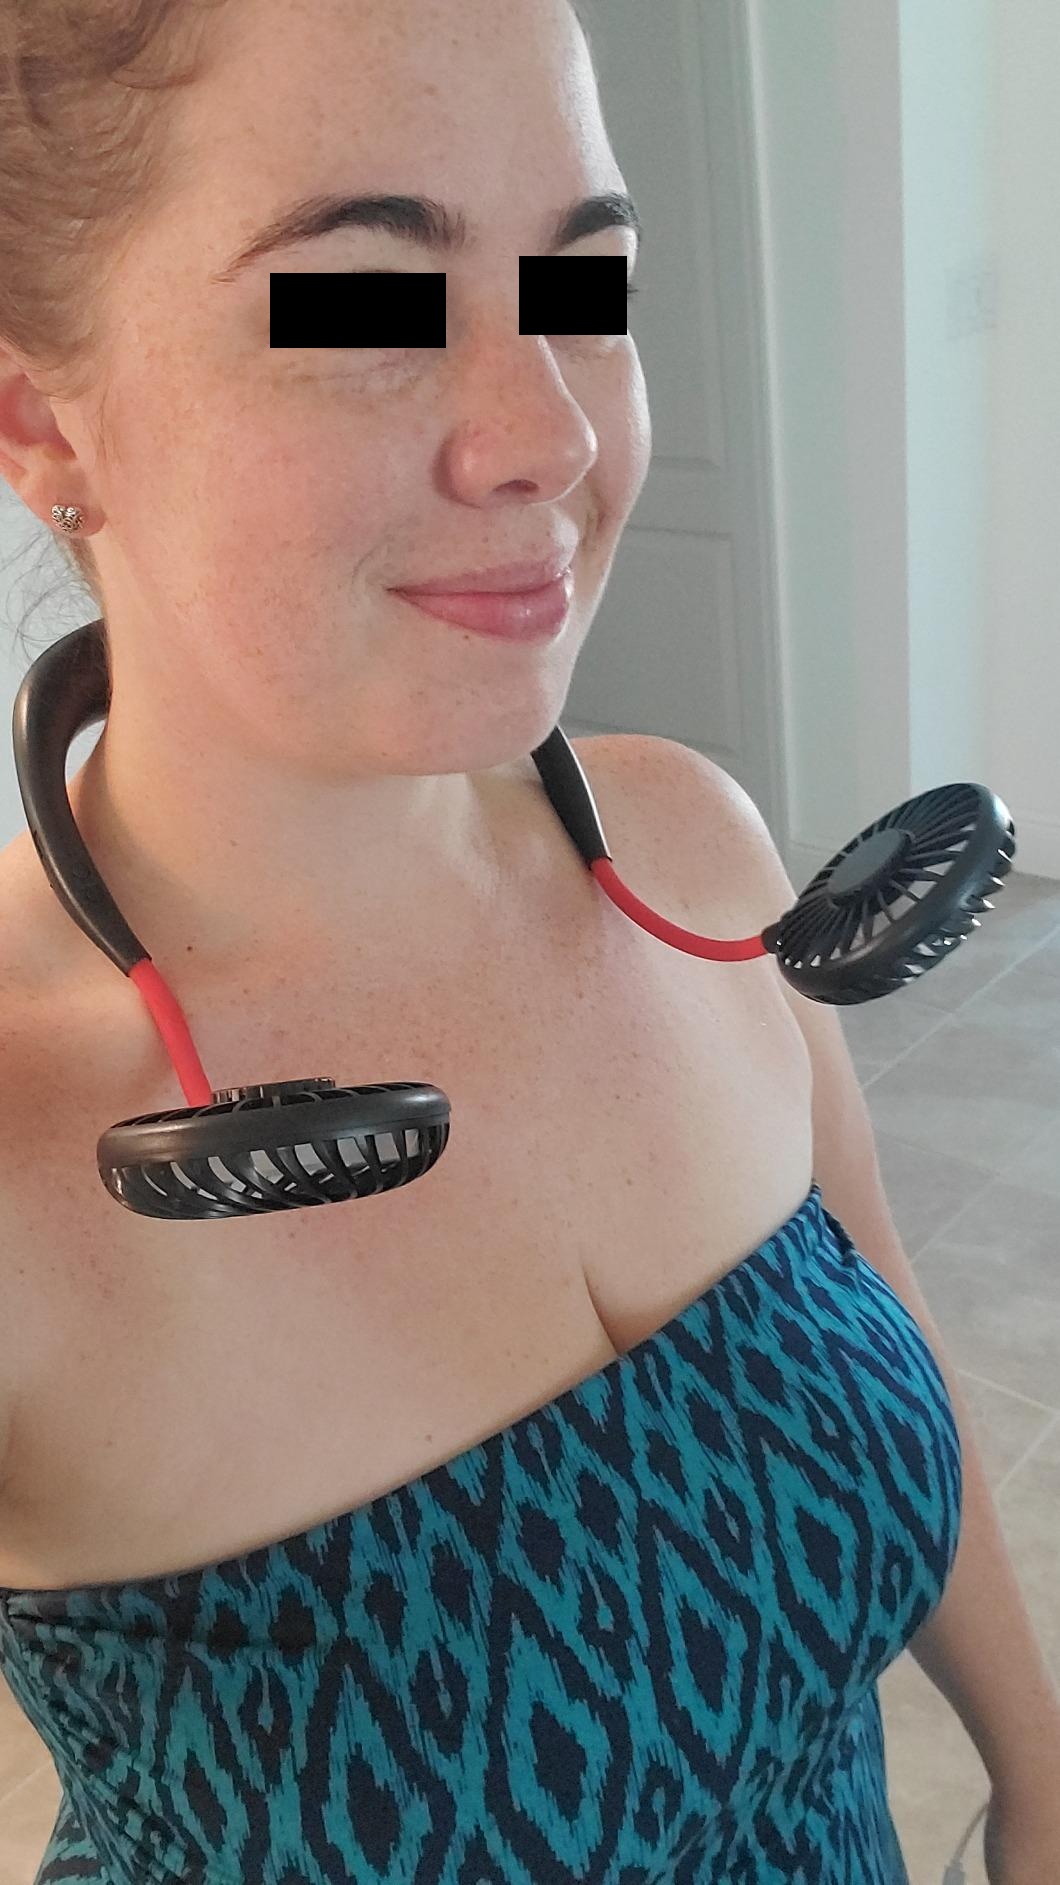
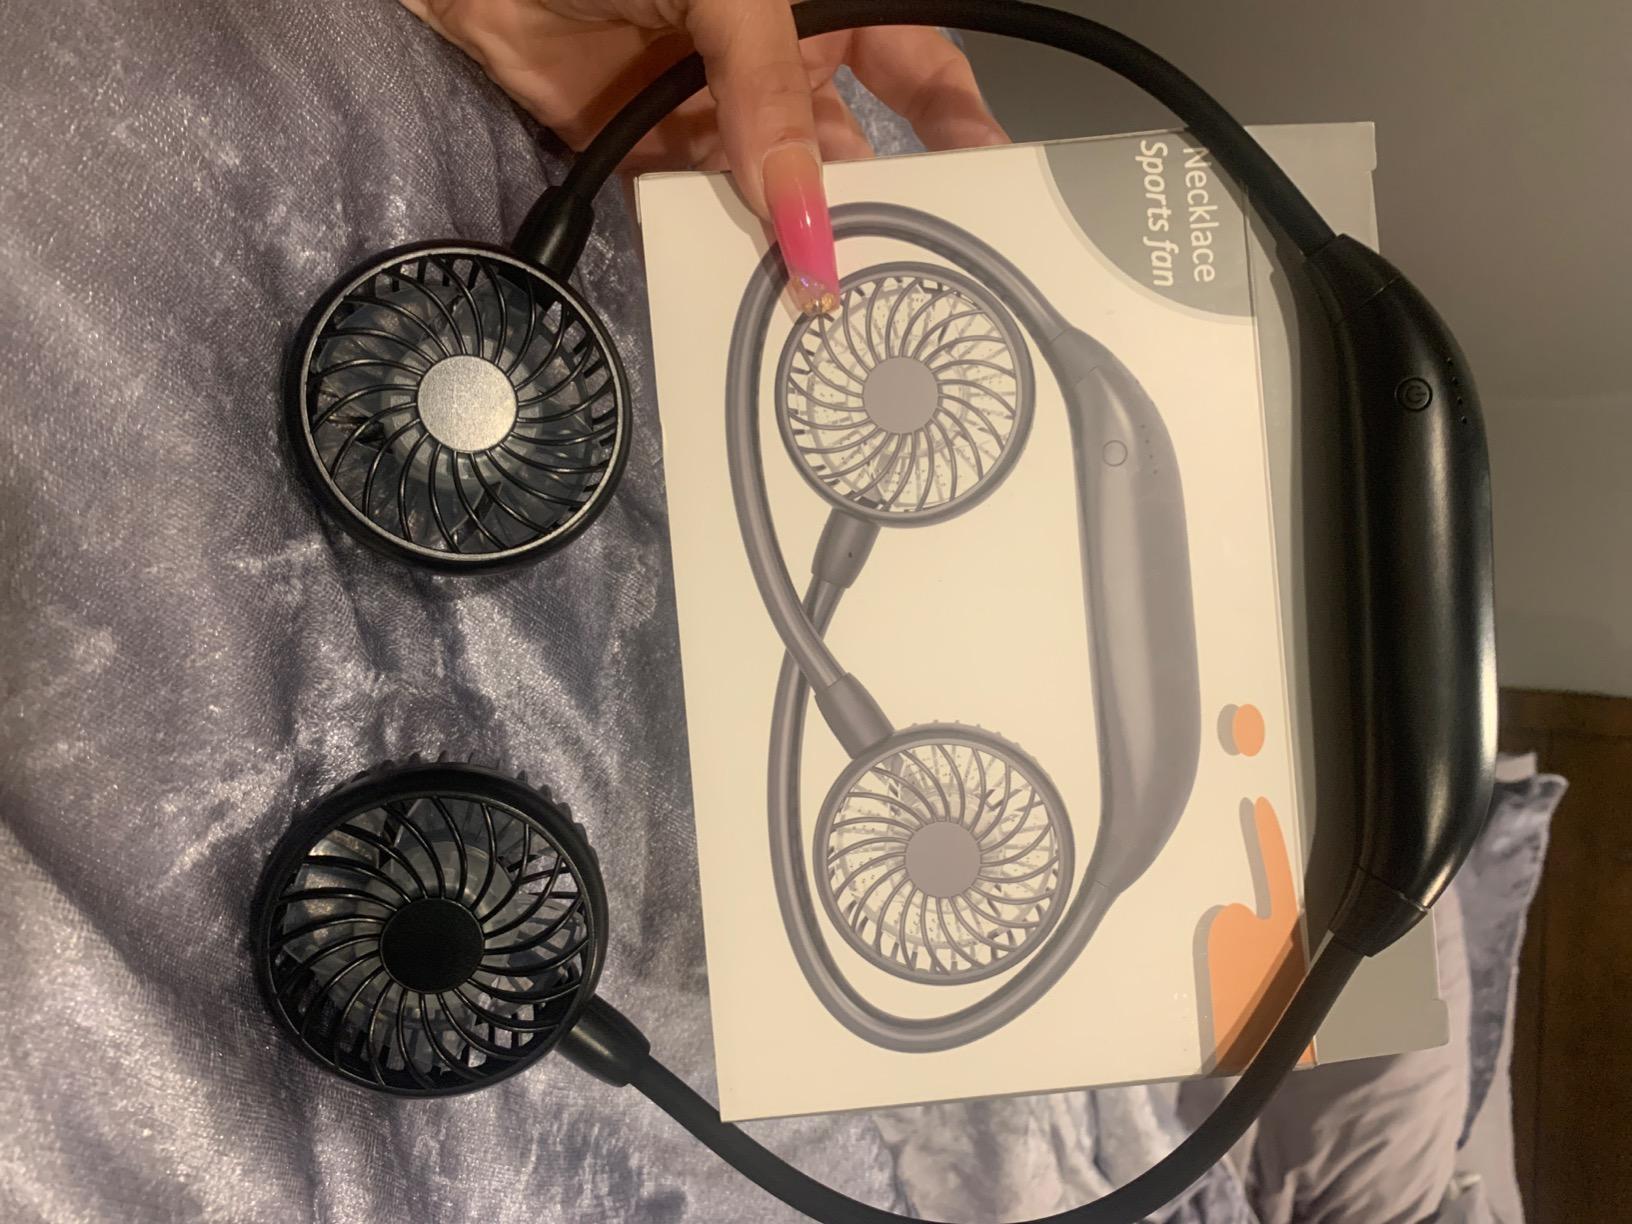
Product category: fan
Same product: no